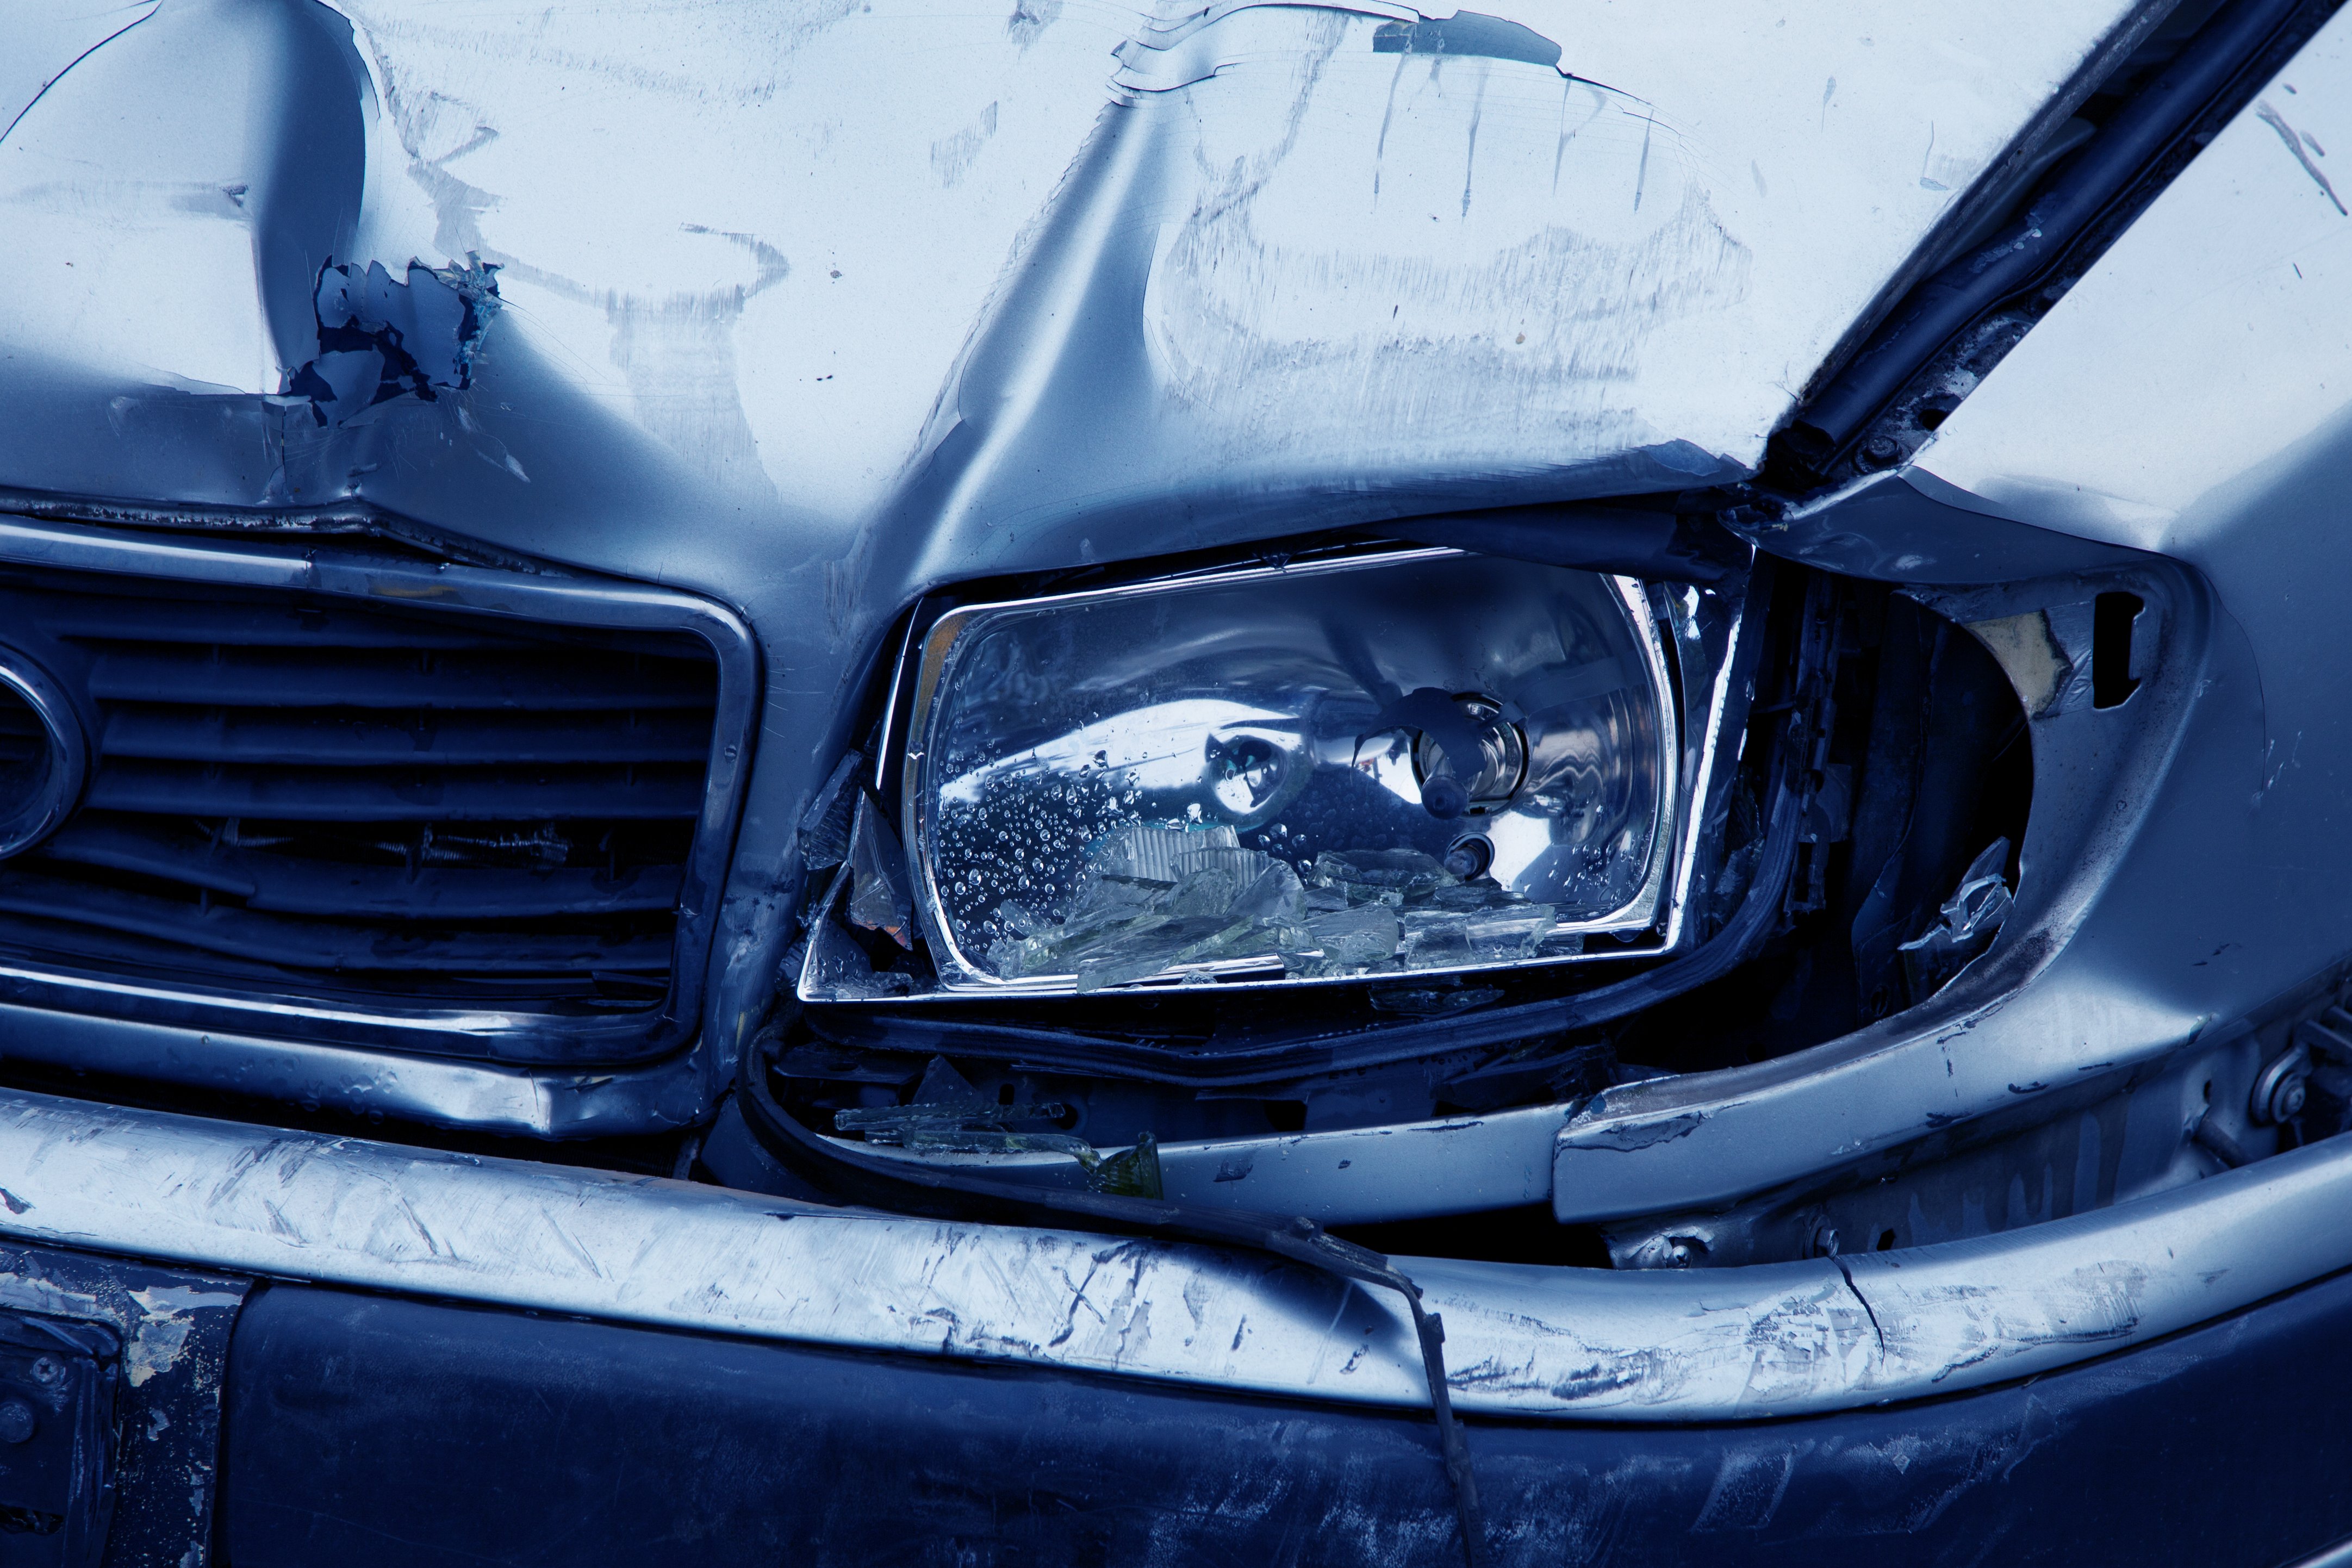
light, car, wheel, window, glass, repair, vehicle, broken, metal, auto, blue, headlight, speed, crash, headlamp, bumper, front, collision, detail, accident, wreck, damage, sport utility vehicle, automobile make, automotive exterior, automotive design, luxury vehicle